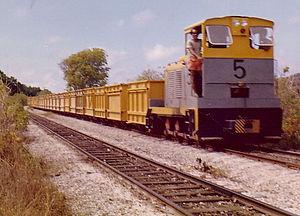
Le chemin de fer de Nauru est une voie ferrée située à Nauru et formant l'intégralité du réseau ferré de ce pays et l'un des constituants du réseau de transport à Nauru. Elle est constituée d'une unique ligne à voie étroite de 3,9 kilomètres de long et uniquement destinée au transport du fret, plus précisément du minerai de phosphate. Sa construction a joué un rôle important dans l'exploitation de ce minerai qui a été l'unique ressource de Nauru durant tout le XXᵉ siècle jusqu'à son quasi épuisement au début du XXIᵉ siècle.
La République de Nauru n'est constituée que d'une seule île : l'île de Nauru. Située dans l'océan Pacifique, en Océanie, dans l'ensemble régional insulaire appelé Micronésie, le point le plus au nord de Nauru n'est qu'à 42 kilomètres au Sud de l'équateur.
L'histoire de Nauru est celle d'une petite île de 21 km² isolée au sein du Pacifique central et qui forme aujourd'hui un État indépendant : la République de Nauru. Les événements antérieurs à sa colonisation à la fin du XIXᵉ siècle sont peu connus faute de sources écrites et en la quasi-absence de données archéologiques. Les faits postérieurs sont quant à eux intimement liés à l'histoire de son unique ressource : le minerai de phosphate.
Le réseau de transport à Nauru adopte une structure relativement simple en raison de la petite taille de ce pays composé d'une seule île, et qui ne comporte pas de reliefs majeurs. Son isolement au milieu de l'océan Pacifique, à l'écart des grandes routes commerciales, limite les contacts du pays avec le reste du monde.